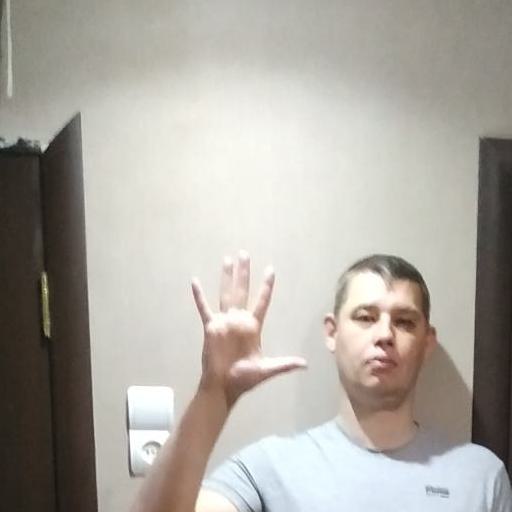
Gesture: palm